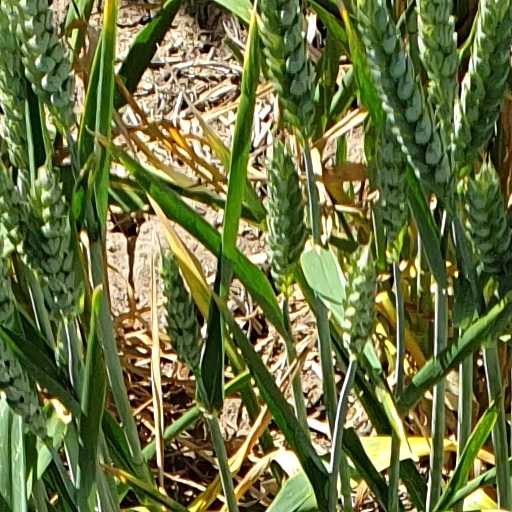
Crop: wheat